Gout suppressants

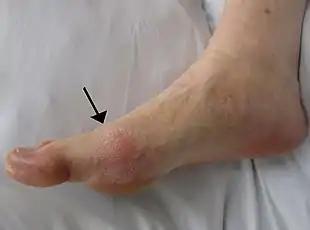
Presentation of gout flare

Gout suppressants are agents which control and prevent gout attacks after the first episode. They can be generally classified into two groups by their purpose: drugs used for induction therapy (a therapy used to induce remission during the acute attack of a disease) and that for maintenance therapy.